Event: Nepal Earthquake
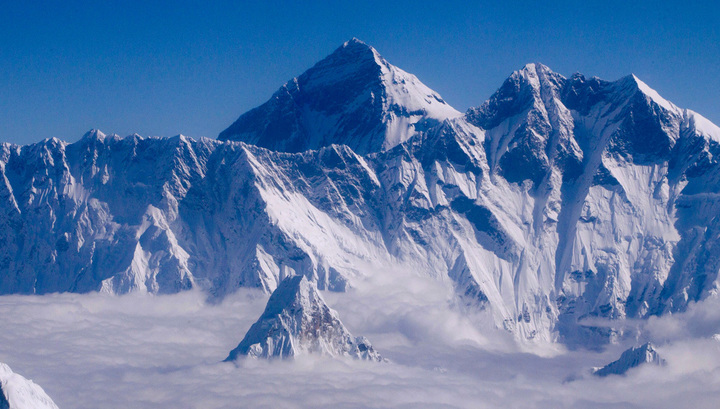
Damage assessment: no_damage